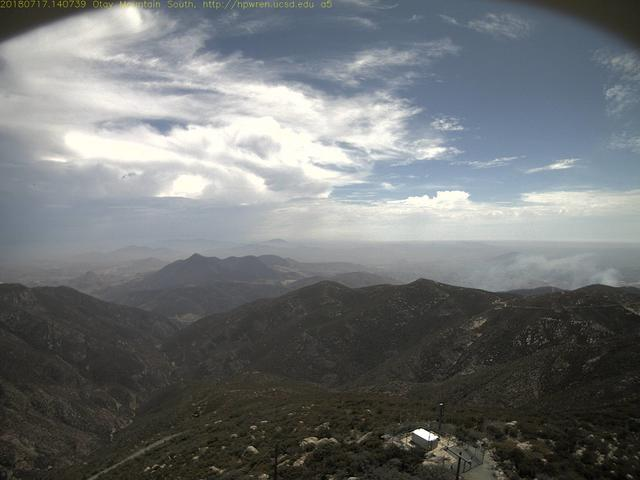
Fire: no
Smoke: yes